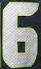
Number: 6